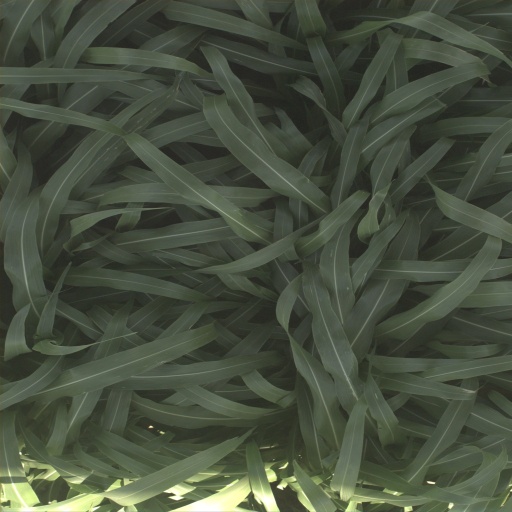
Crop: sorghum